Bill Dickey

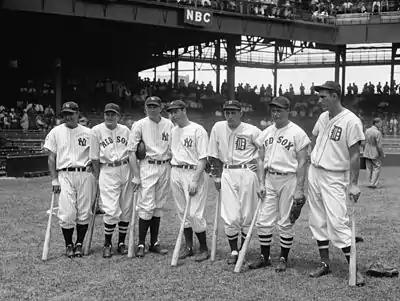
Seven of the American League's 1937 All-Star players, from left to right Lou Gehrig, Joe Cronin, Bill Dickey, Joe DiMaggio, Charlie Gehringer, Jimmie Foxx, and Hank Greenberg. All seven would eventually be elected to the Hall of Fame.

Dickey played his first full season in MLB in . He replaced Benny Bengough as the Yankees' starting catcher, as Bengough experienced a recurrent shoulder injury, and Dickey outperformed Bengough and Johnny Grabowski. As a rookie, Dickey hit .324 with 10 home runs and 65 runs batted in (RBI). He led all catchers with 95 assists and 13 double plays. In 1930, Dickey hit .339. In 1931, Dickey made only three errors and batted .327 with 78 RBI. That year, he was named by "The Sporting News" to its All-Star Team.